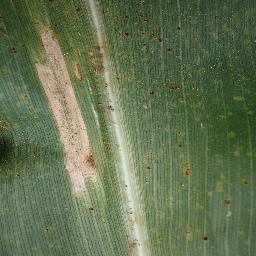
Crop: corn
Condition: (maize)_northern_blight